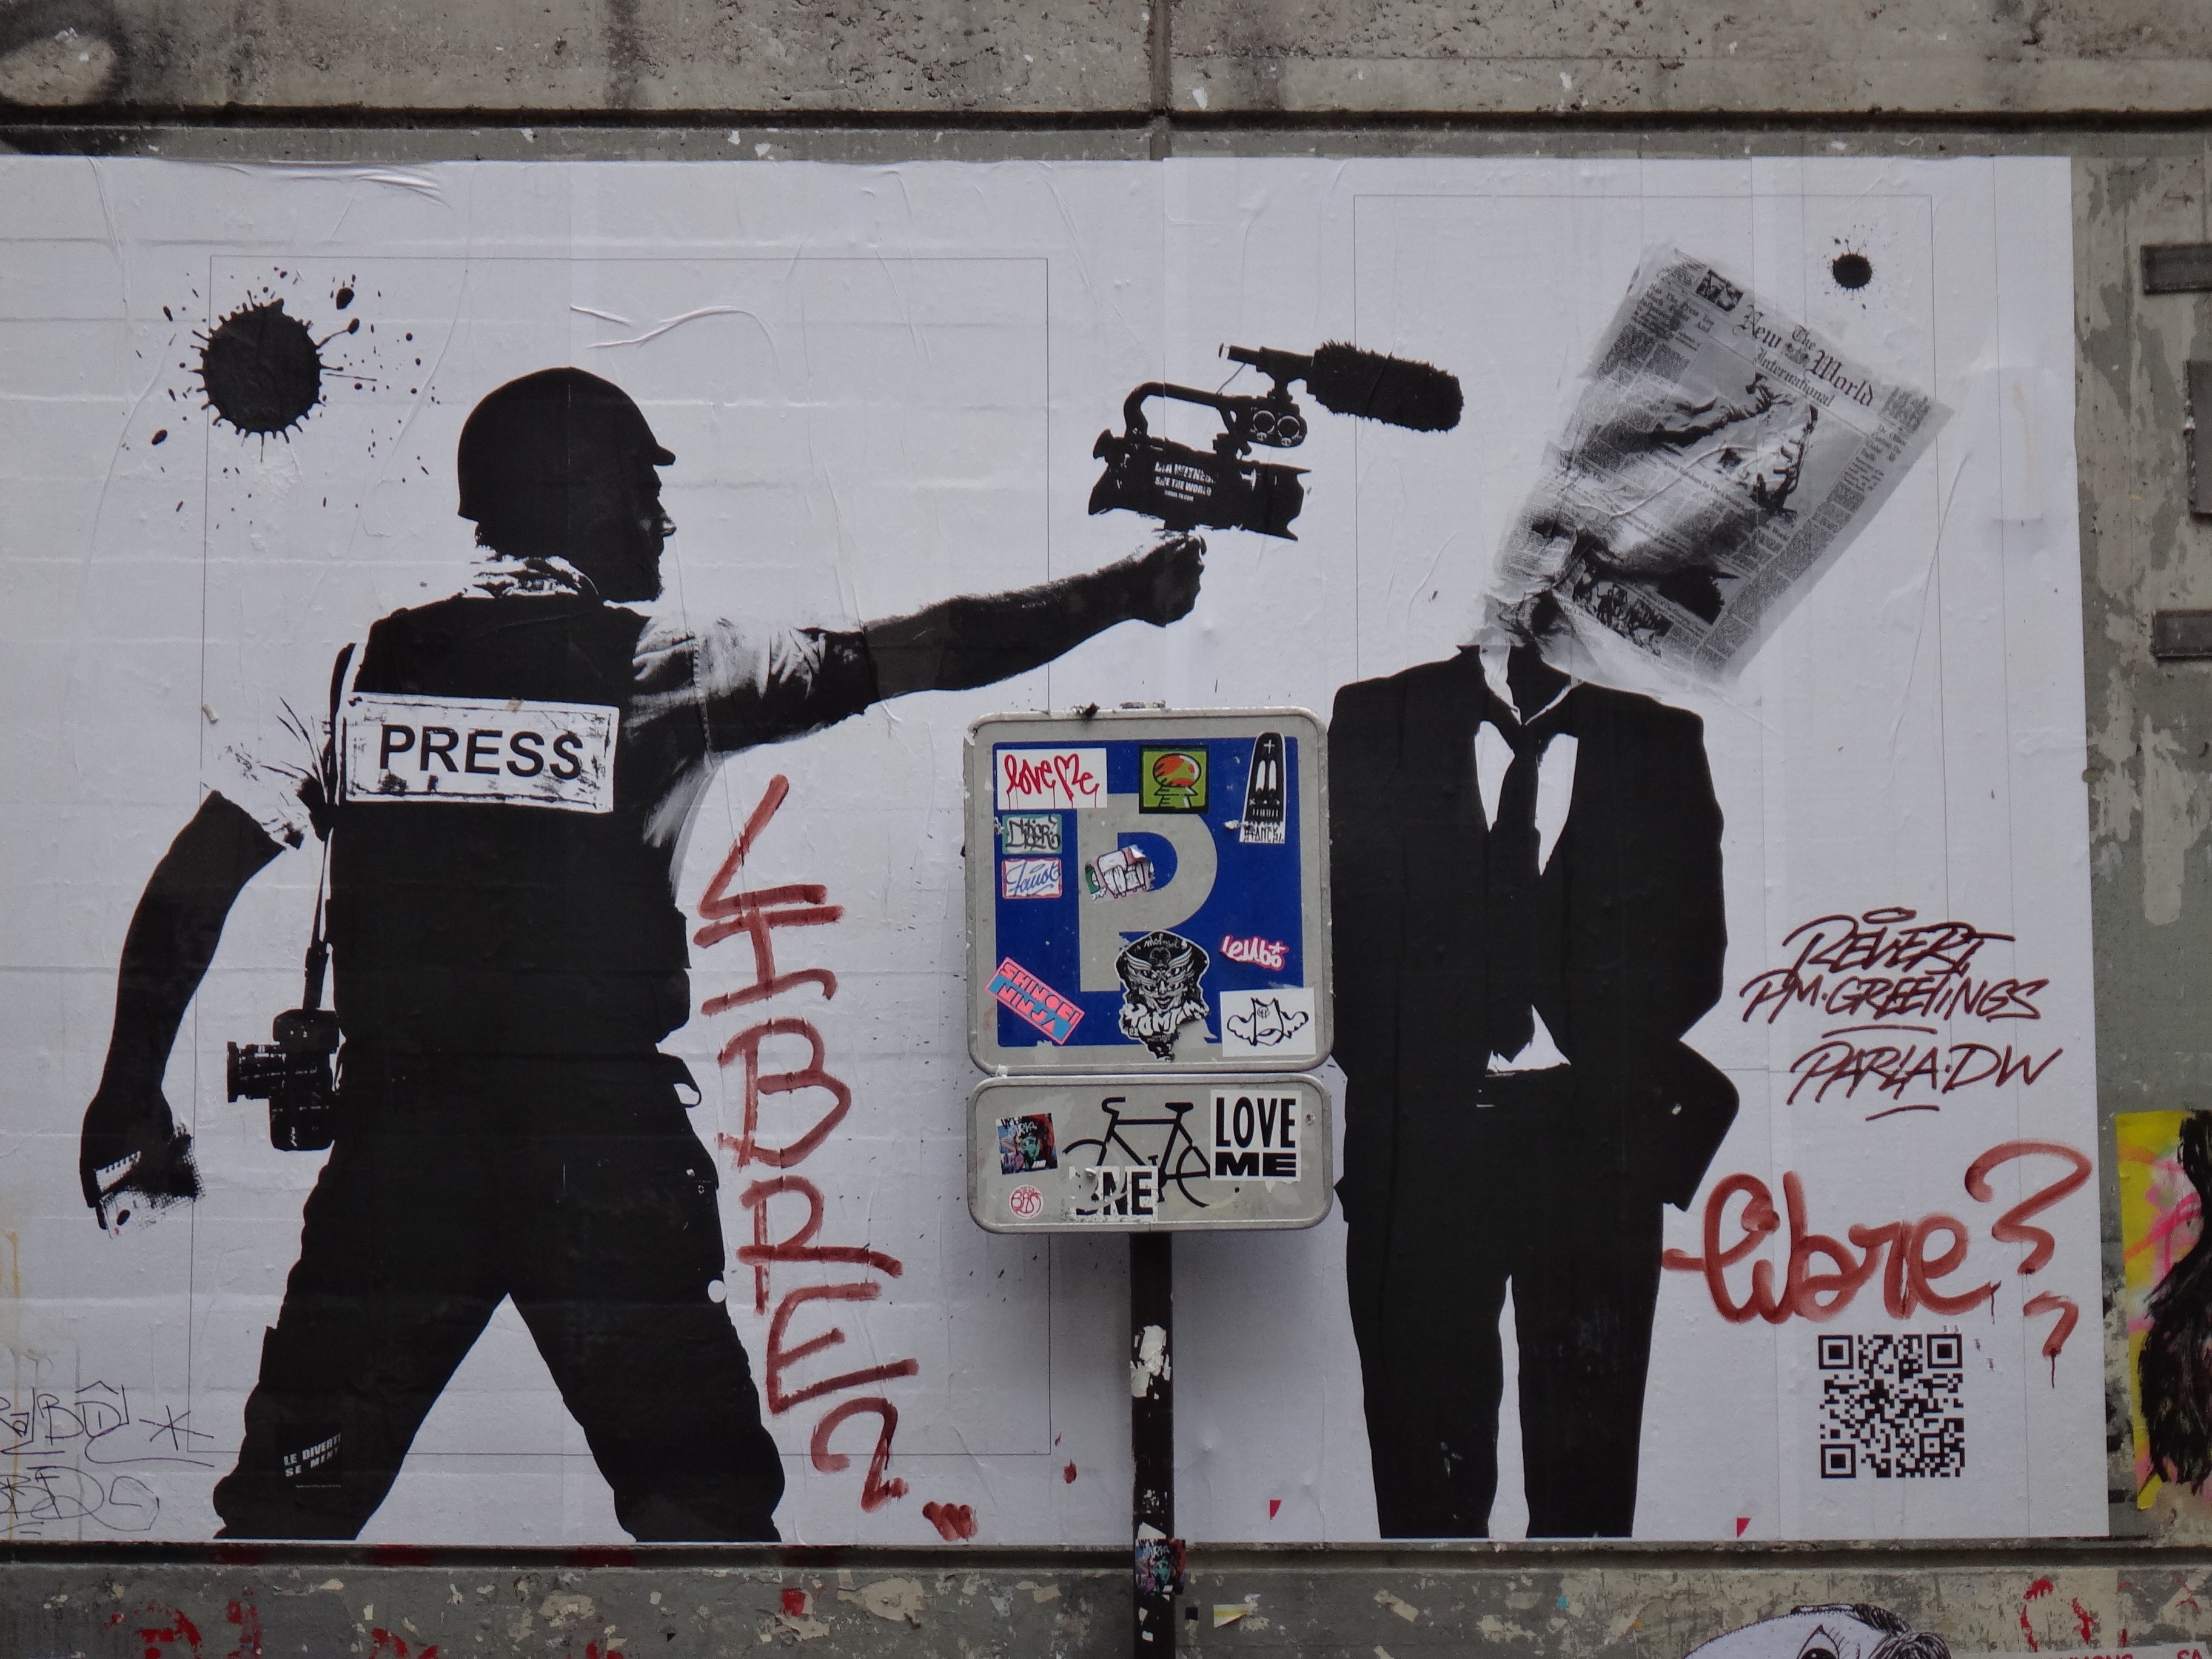
creative, road, street, paris, wall, advertising, graffiti, street art, art, mural, concept, image, policy, opinion